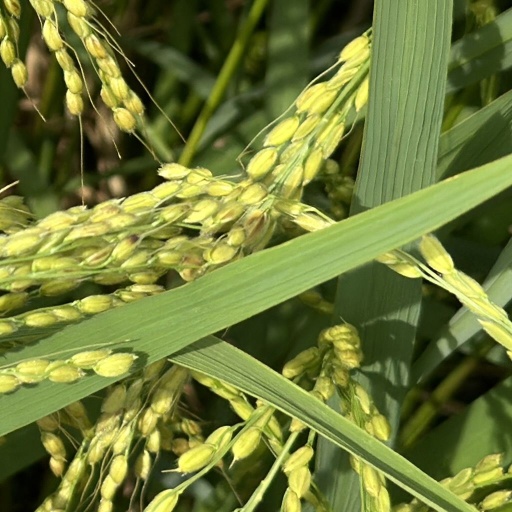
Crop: rice